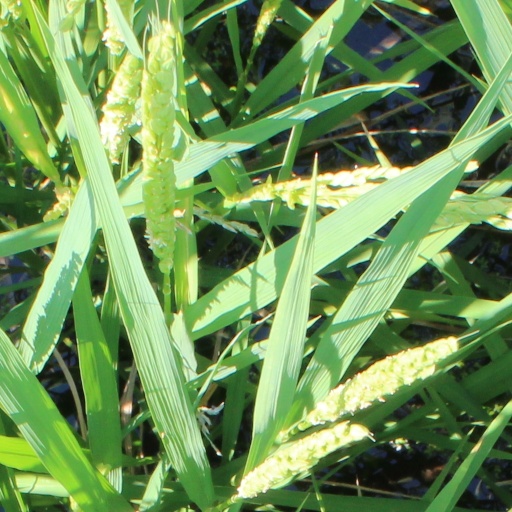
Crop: rice